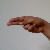
The image shows a hand gesture representing the letter 'H' in Indian Sign Language.